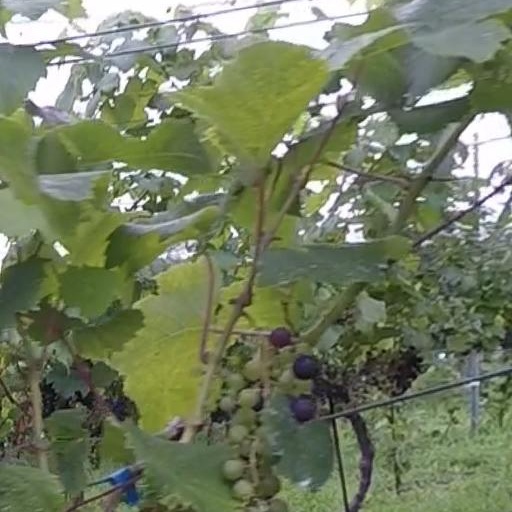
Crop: grape